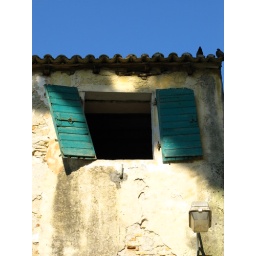
The ruined window on a small house in rural France.